VeggieTales in the House

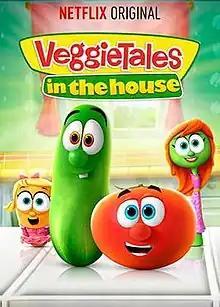
Poster for "VeggieTales in the House" featuring (from left to right:) Laura, Larry, Bob, and Petunia

The series was executive produced by TenNapel, creator of "Earthworm Jim" and "Catscratch". The series was released to Netflix on November 26, 2014. The show lasted for three years before ending in 2016. A follow-up series, titled "VeggieTales in the City", was released on February 24, 2017, but ended by September 2017.